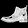
Label: Ankle boot